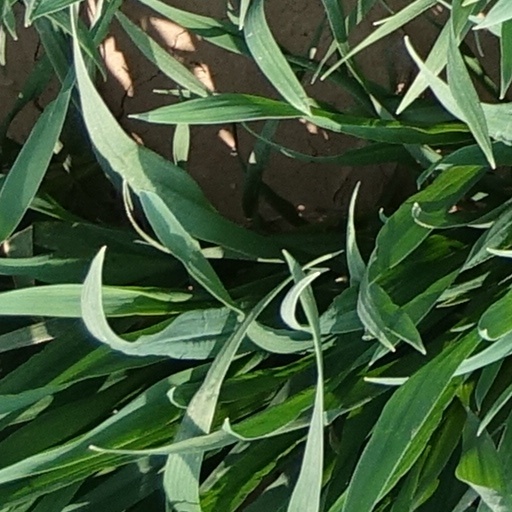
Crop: wheat